Krampus: The Devil Returns

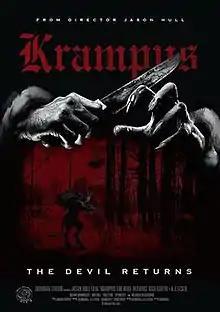
Official release poster

Krampus: The Devil Returns (also known as Krampus 2: The Devil Returns) is a 2016 American horror film that was written and directed by Jason Hull. The film is a sequel to the 2013 film from Hull titled "" and stars A.J. Leslie, Melantha Blackthorn, R.A. Mihailoff and Paul Ferm. The film was produced under the Snow Dog Studio banner and distributed worldwide by ITN Distribution with a release date of October 4, 2016.